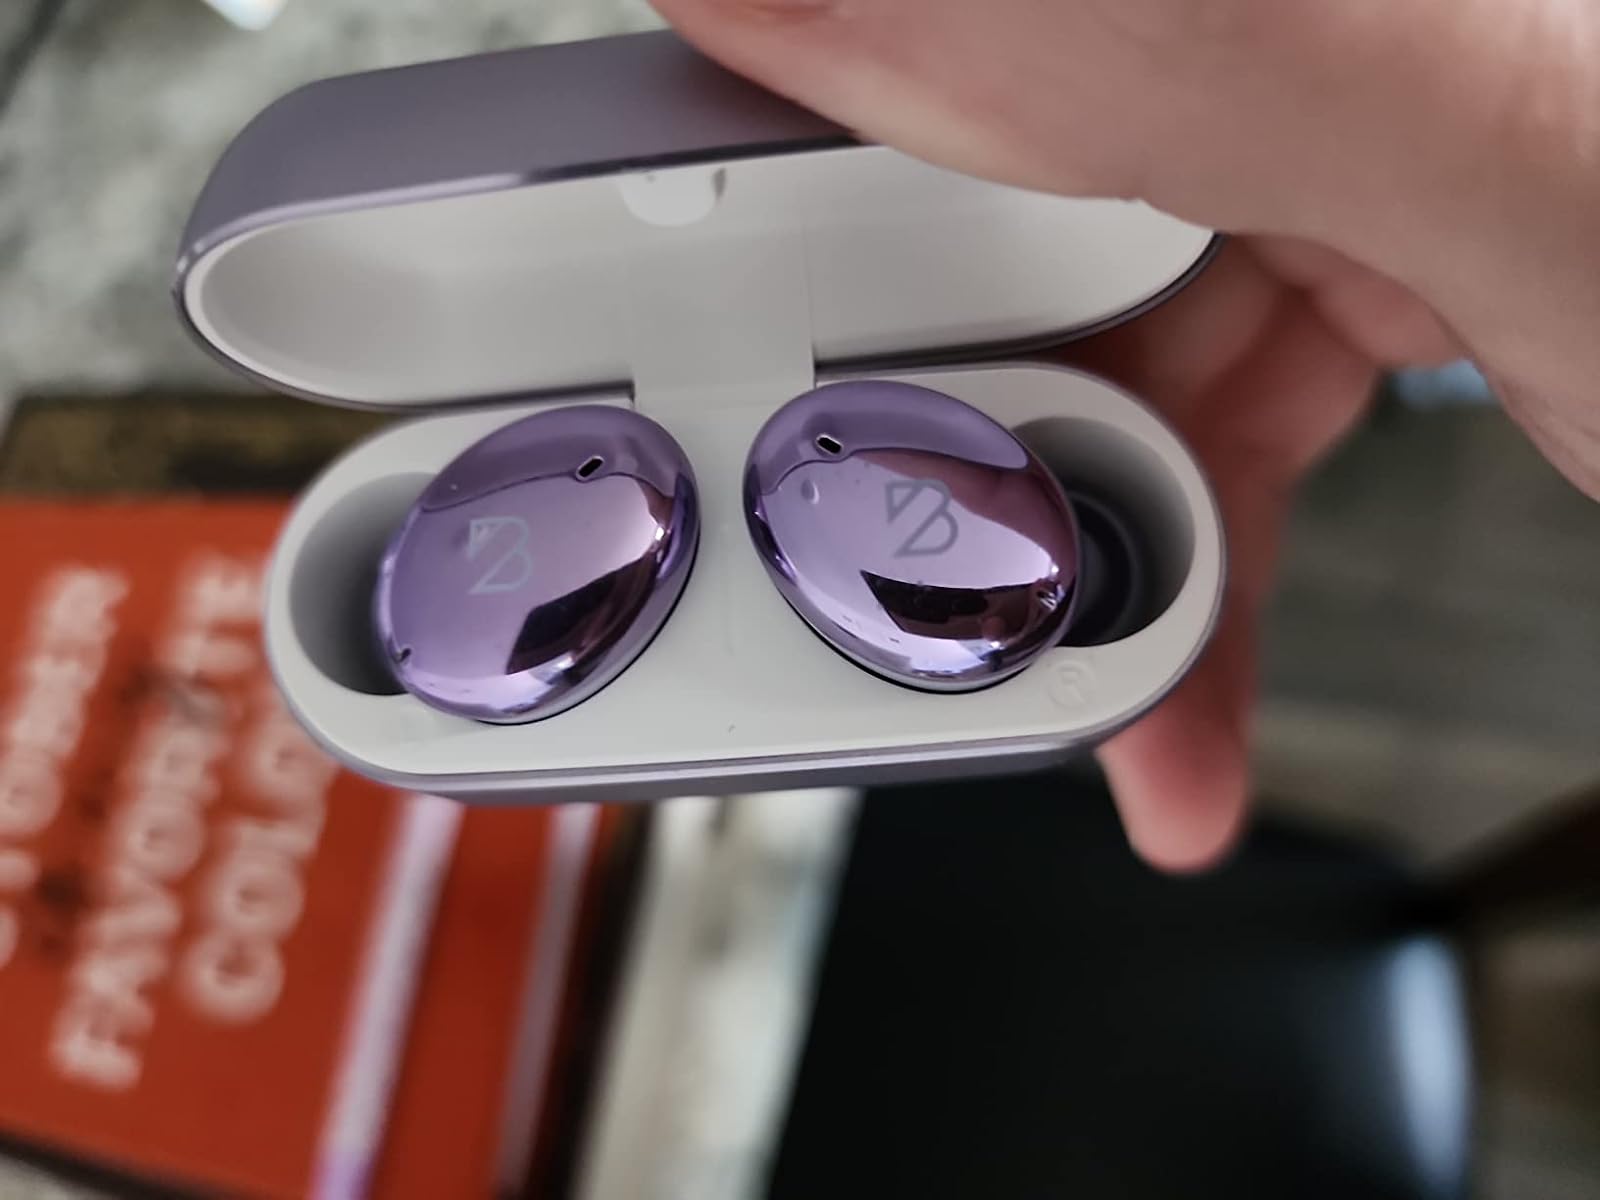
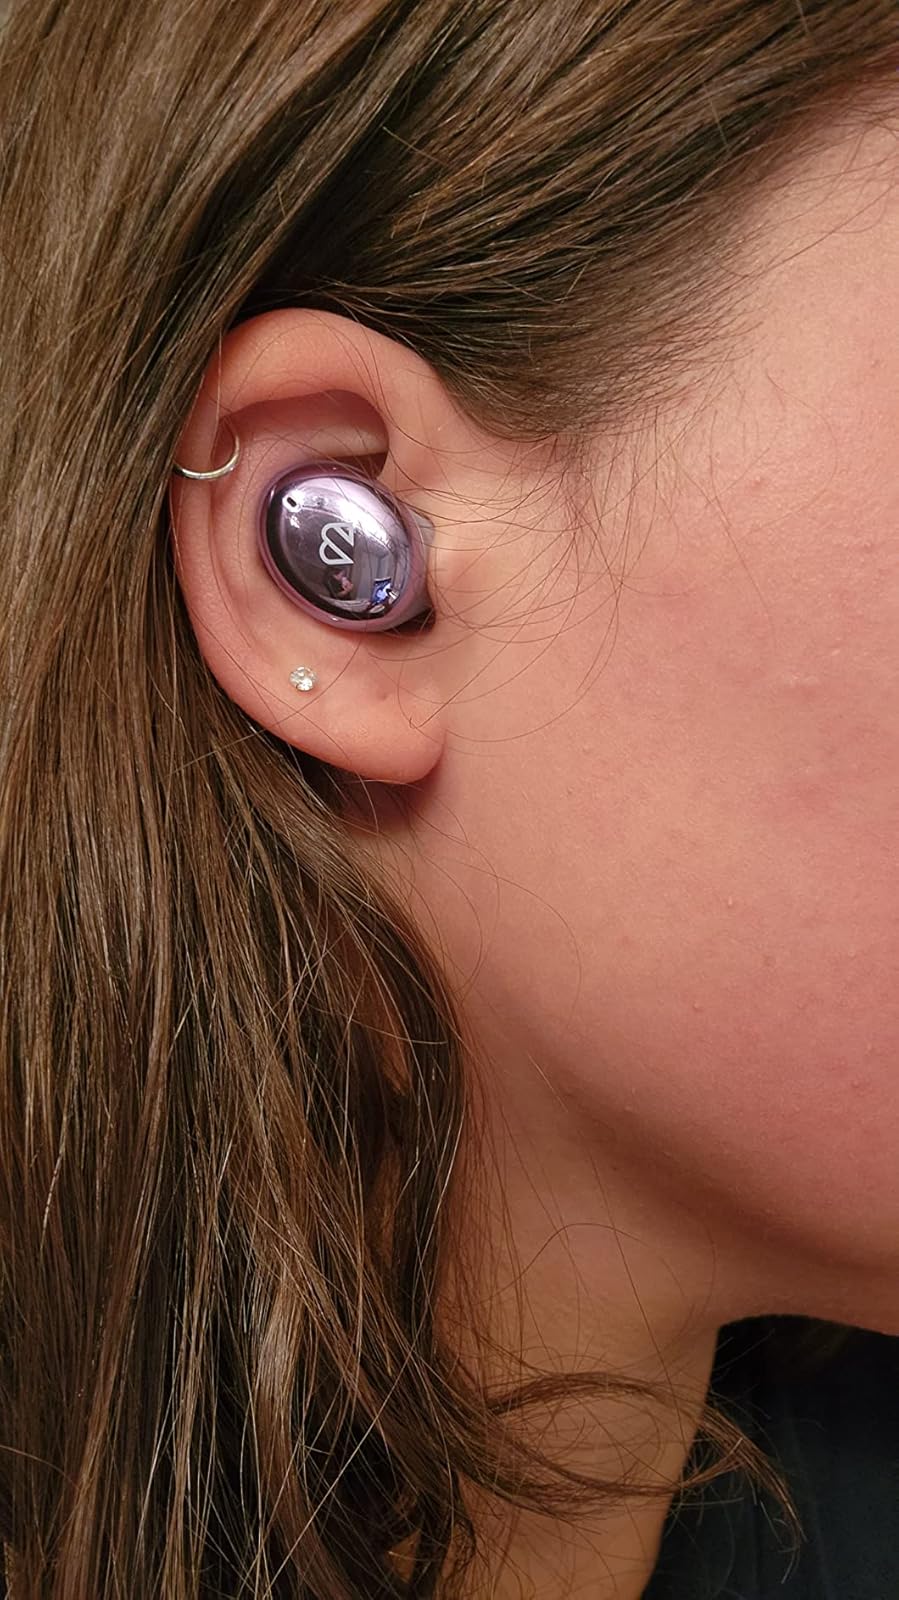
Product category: earbuds
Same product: yes